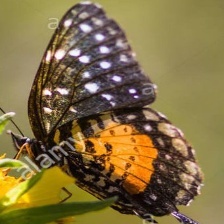
Species: CRIMSON PATCH